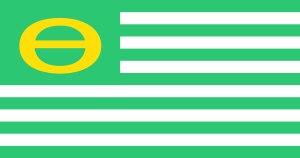
Ron Cobb est un dessinateur de presse, illustrateur, chef décorateur, scénariste et réalisateur américain.